HSV E Series

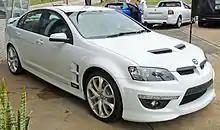
2010 HSV E-Series 3 Clubsport (MY11)

The HSV E Series 2 range was released 2010 and was the most major update since the release of E Series HSVs. Prices on the E2 Clubsport models started at $65,990 for the Clubsport R8 and $66,990 for the Clubsport R8 Tourer. The range received many cosmetic changes with new front and rear bumpers, twin-nostriled bonnet (from the Pontiac G8) and a new range of wheel designs. The Series 2 has a very distinctive looking set of daytime running lights standard across the E2 range. The new engines is the range are the 6.2 L LS3 V8 used exclusively by the HSV GTS, with the rest of the E2 range being powered by an LS3 in trim. The new engines have also improved fuel economy by 4.2% on the LS3 V8. New is the intelligent launch controls, competition mode ESC and extended cruise control systems which are all standard for E2 models excluding intelligent launch control which is only available with a manual transmission.